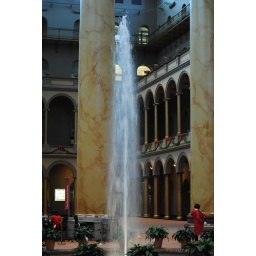
This is a photo of the water fountain in the lobby of the national building museum.